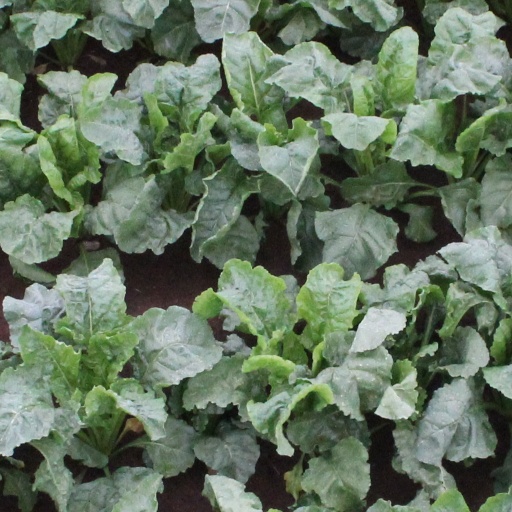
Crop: sugar beet